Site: brandenburg
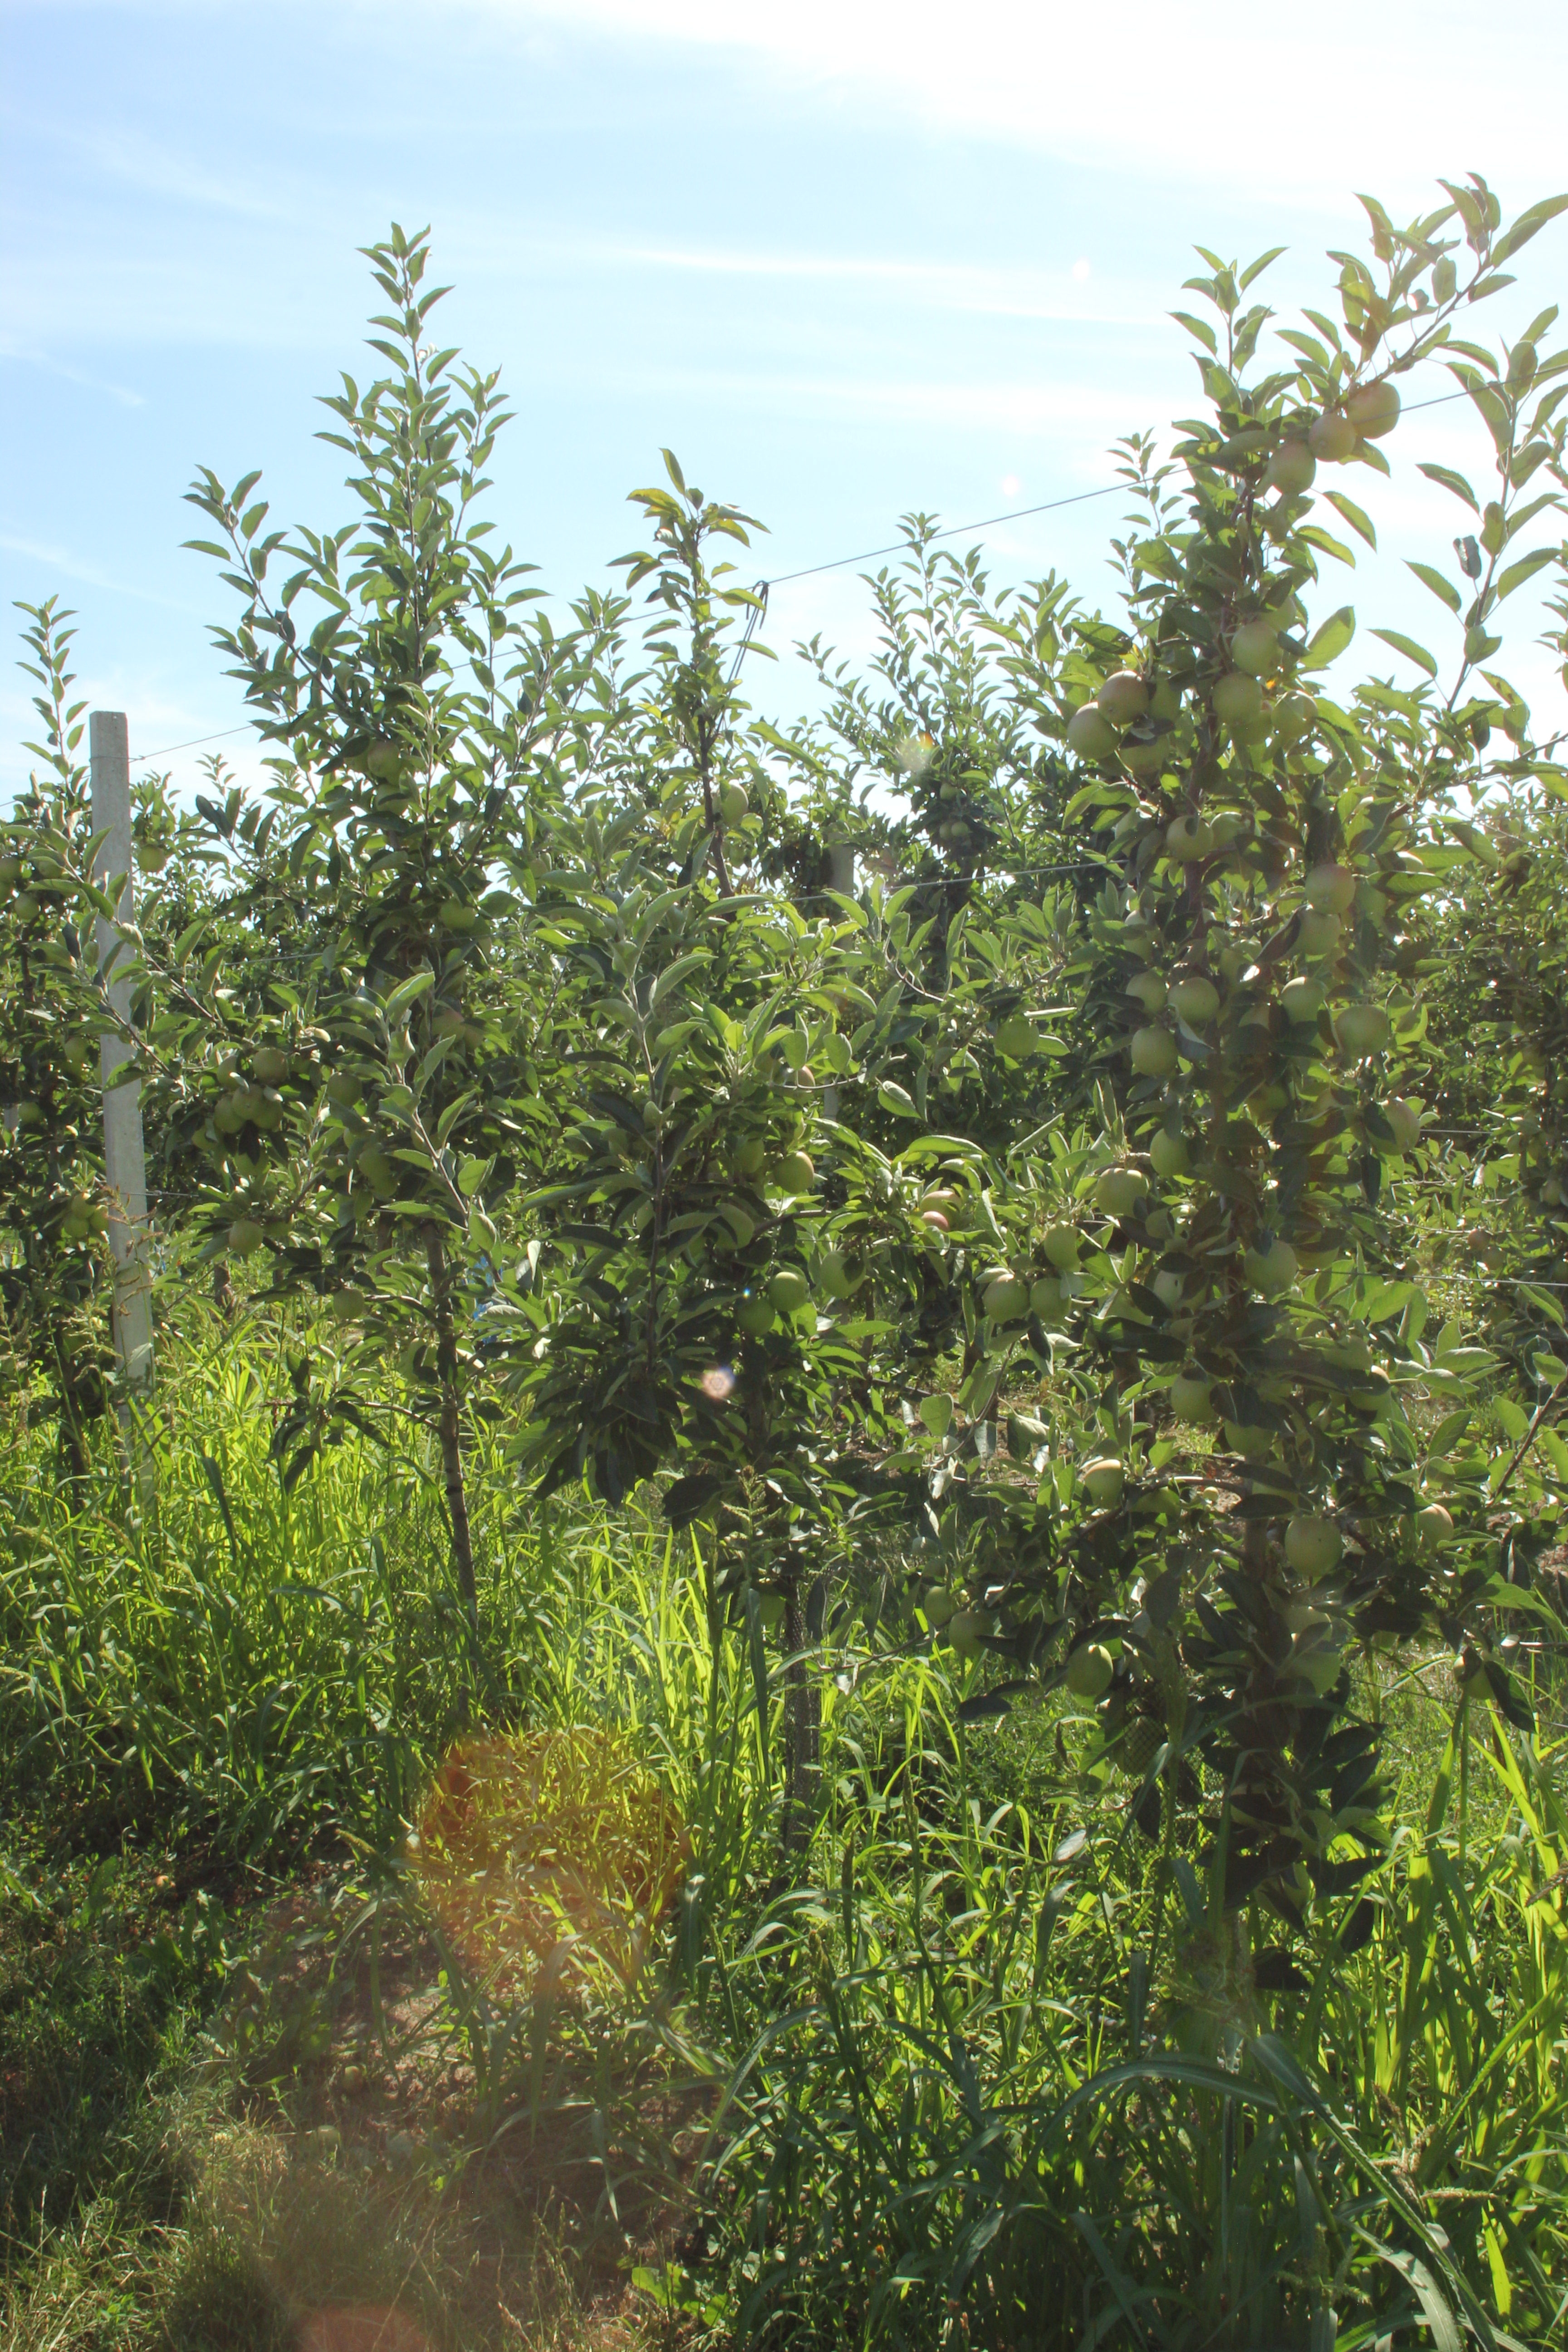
Growth stage (BBCH 77): Development of fruit